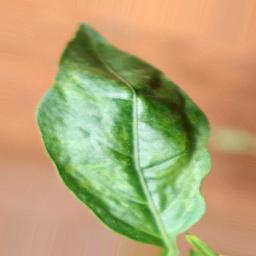
Label: mites_and_trips